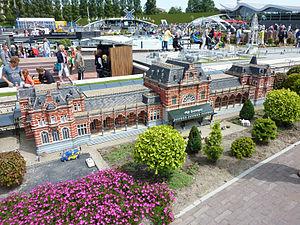
Madurodam est un parc de miniatures néerlandais, situé à La Haye et abritant de parfaites répliques à l'échelle 1:25 de célèbres monuments historiques et bâtiments publics, d'infrastructures, d'activités industrielles ainsi que de quartiers typiques que se trouvant à divers endroits dans le pays. Le domaine de Madurodam couvre une superficie totale de 62 630 m² dont 17 630 m² permettent l'exposition de maquettes. Le parc est visité par plus de 655 000 personnes annuellement.